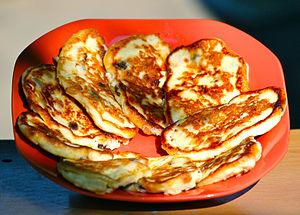
Le quark est un type de produit laitier fabriqué par le réchauffement du lait jusqu'à ce que le phénomène de caillage se produise. Il peut être classé en tant que fromage frais, bien que, dans certains pays, il soit traditionnellement considéré comme étant un produit laitier fermenté. Le quark traditionnel est fait sans présure, mais dans certaines laiteries modernes, cette dernière est utilisée. Il est doux, blanc et jeune, et ne contient généralement pas de sel ajouté.
Les syrniki sont un plat russe, biélorusse et ukrainien. Il s'agit d'une sorte de beignet à base de fromage frais, de farine et d'œufs. On l'agrémente parfois de crème fraîche, de confiture, de miel, de compote de pommes ou encore de kissel. Sa simplicité de confection et ses ingrédients bon marché l'ont rendu très populaire en Europe de l'Est.